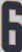
Number: 6